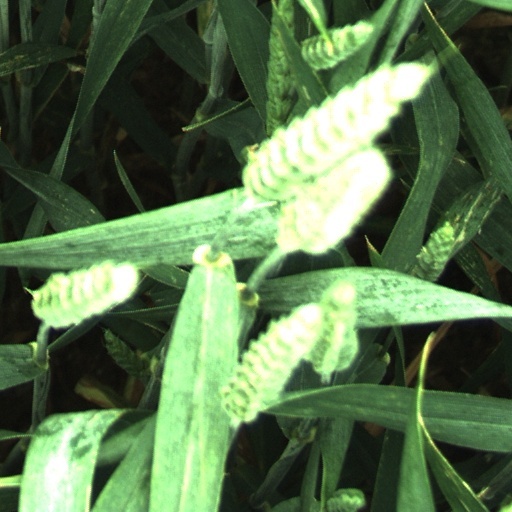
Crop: wheat